Indian rope trick

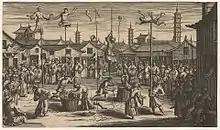
Illustration accompanying Melton's description

The Indian rope trick is a magic trick said to have been performed in and around India during the 19th century. Sometimes described as "the world’s greatest illusion", it reputedly involved a magician, a length of rope, and one or more boy assistants.